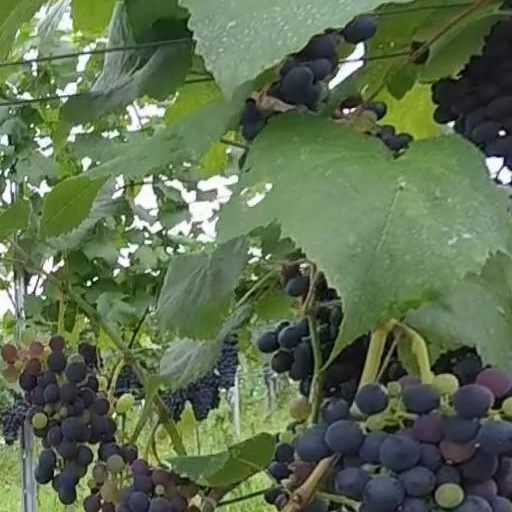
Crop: grape